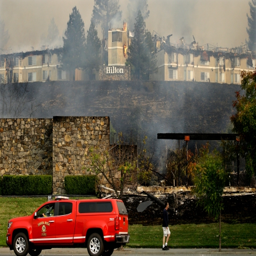
a fire burns at a hotel .